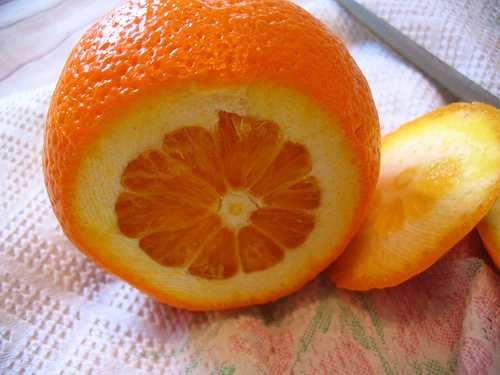
Label: Orange